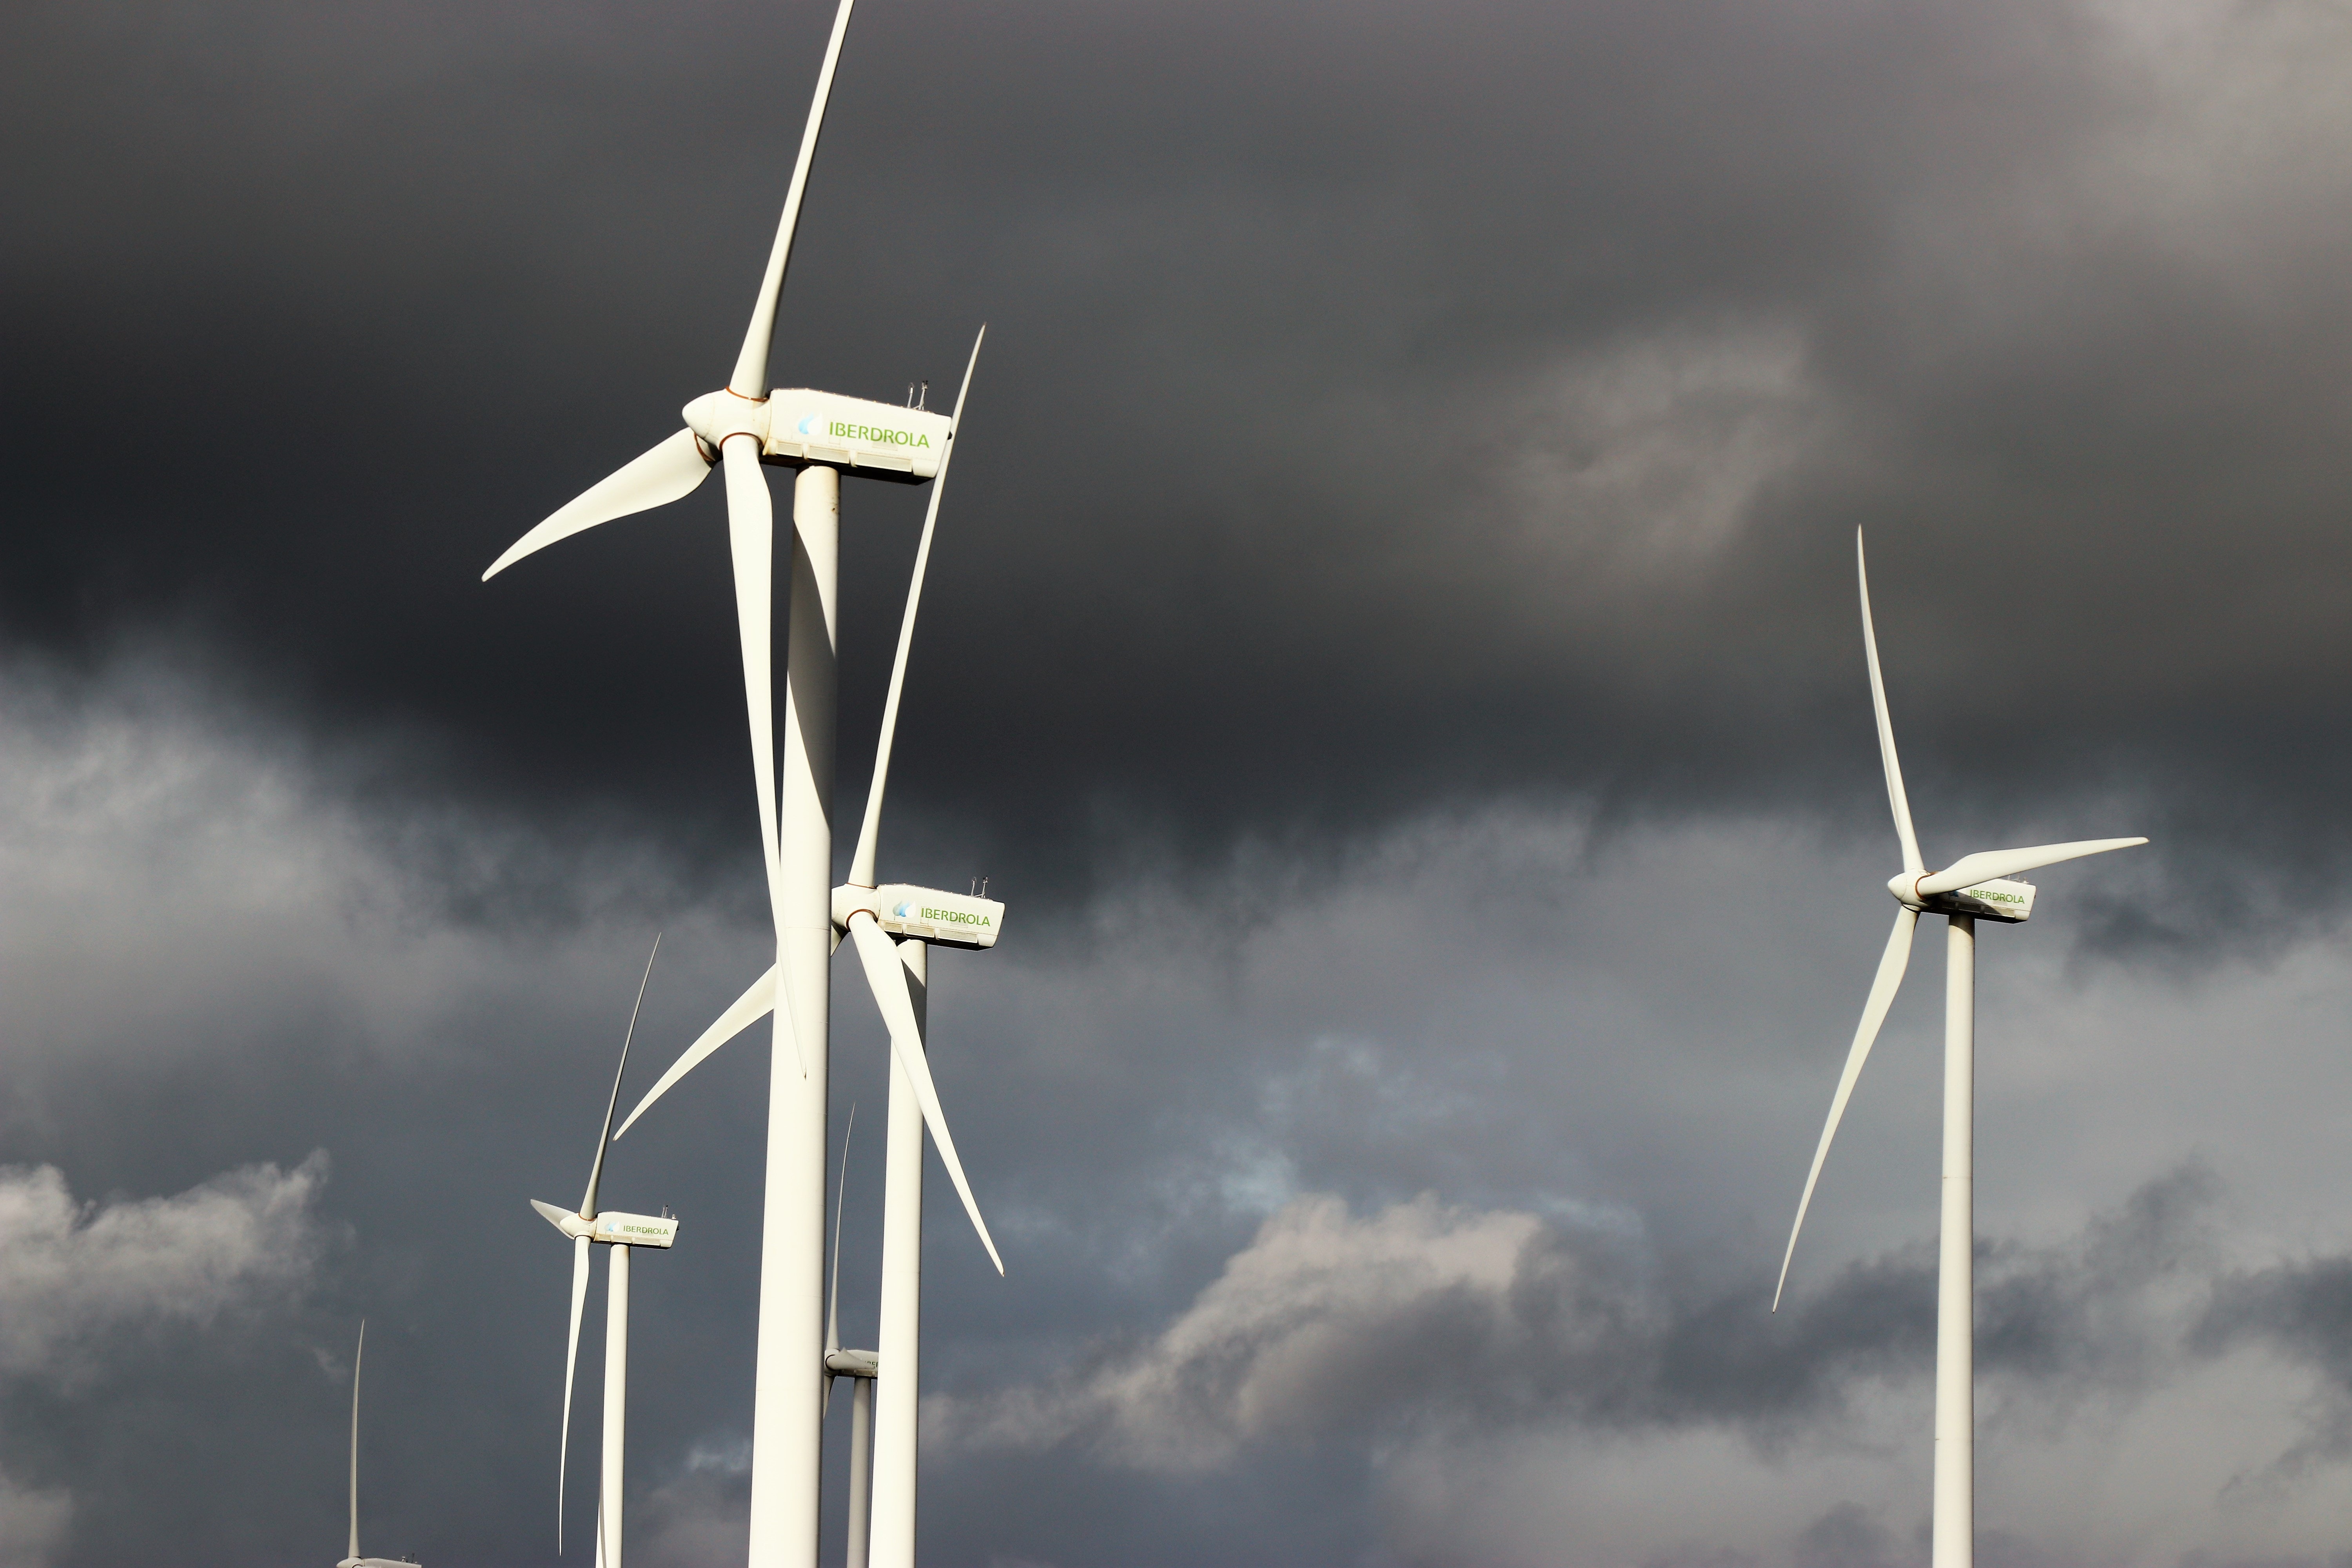
wind turbine, wind farm, windmill, wind, sky, atmospheric phenomenon, atmosphere, public utility, turbine, cloud, machine, architecture, field, meteorological phenomenon